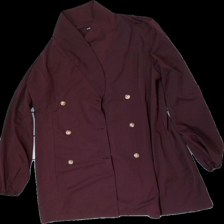
View: front
Type: Dress
Category: Ladies
Brand: Not in the list
Brand text on label: Shein
Colors: Purple
Material: 100% polyester
Cut: Regular
Size: 40
Season: All
Stains: Minor
Price range: <50
Recommended usage: Export